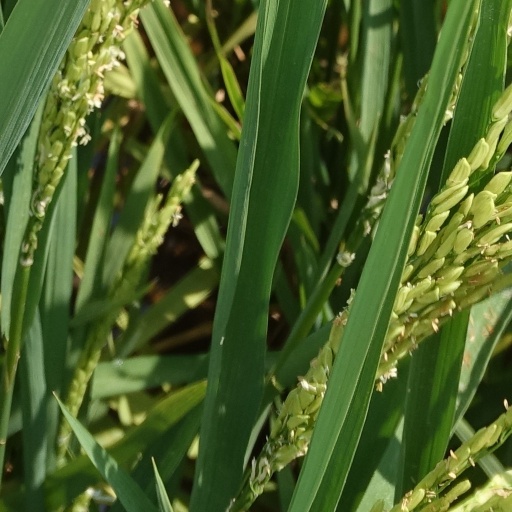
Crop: rice